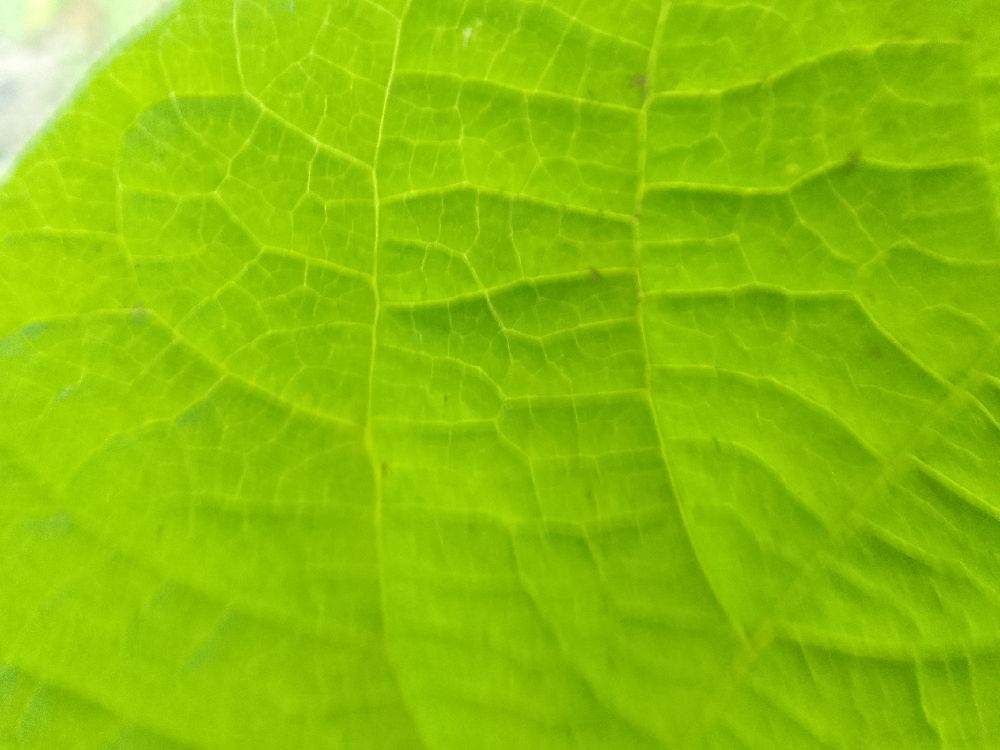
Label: healthy